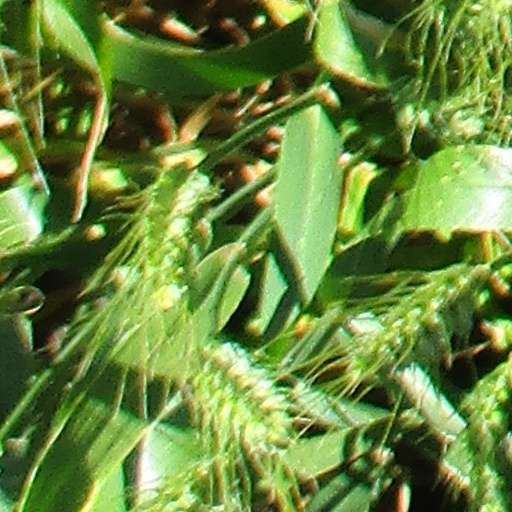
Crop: wheat